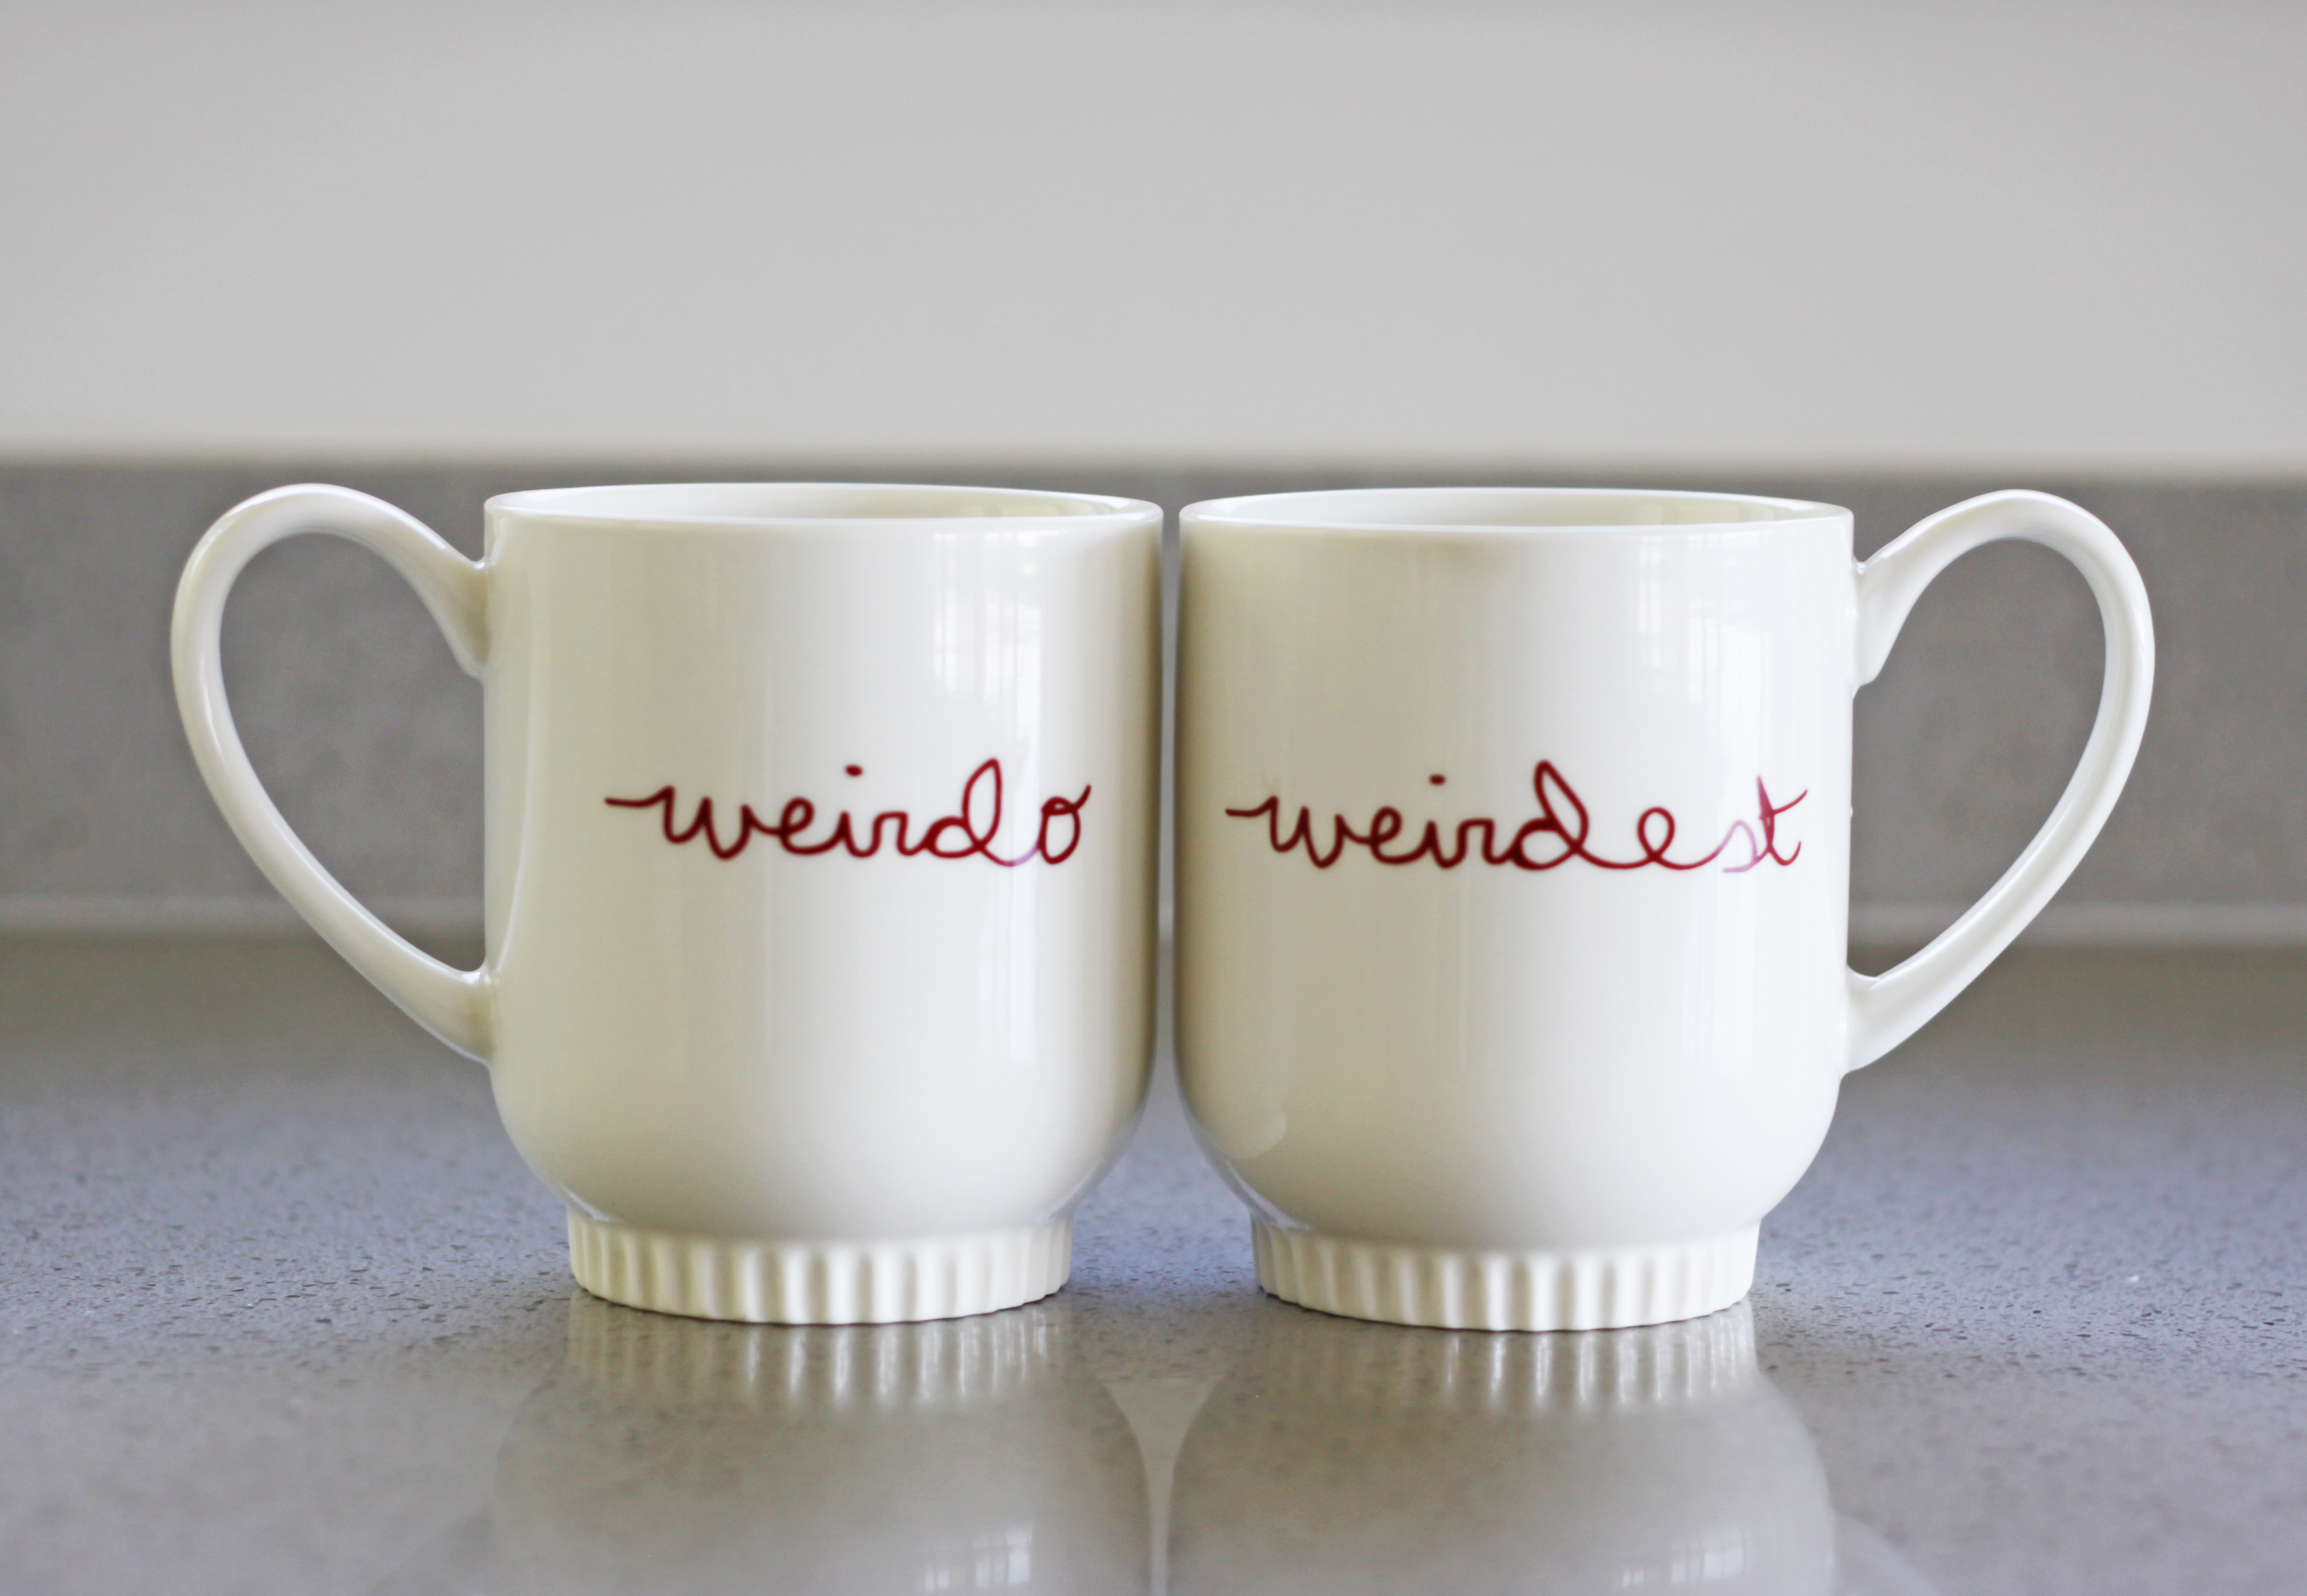
tableware, coffee cup, drinkware, dishware, tap, cup, product, window, serveware, teacup, font, porcelain, mug, pottery, earthenware, ceramic, circle, drink, event, still life photography, art, glass, cylinder, still life, rectangle